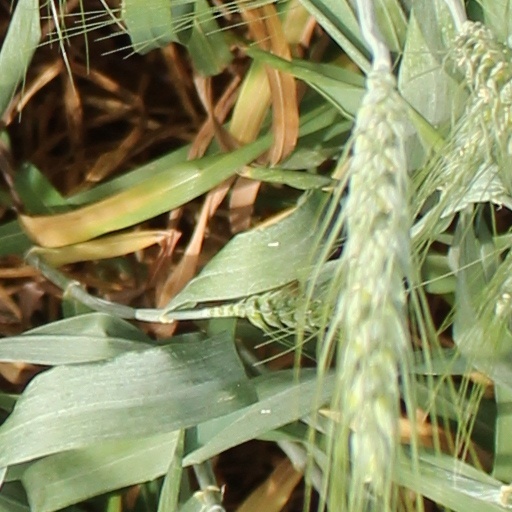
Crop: wheat